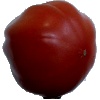
Label: tomato_heart